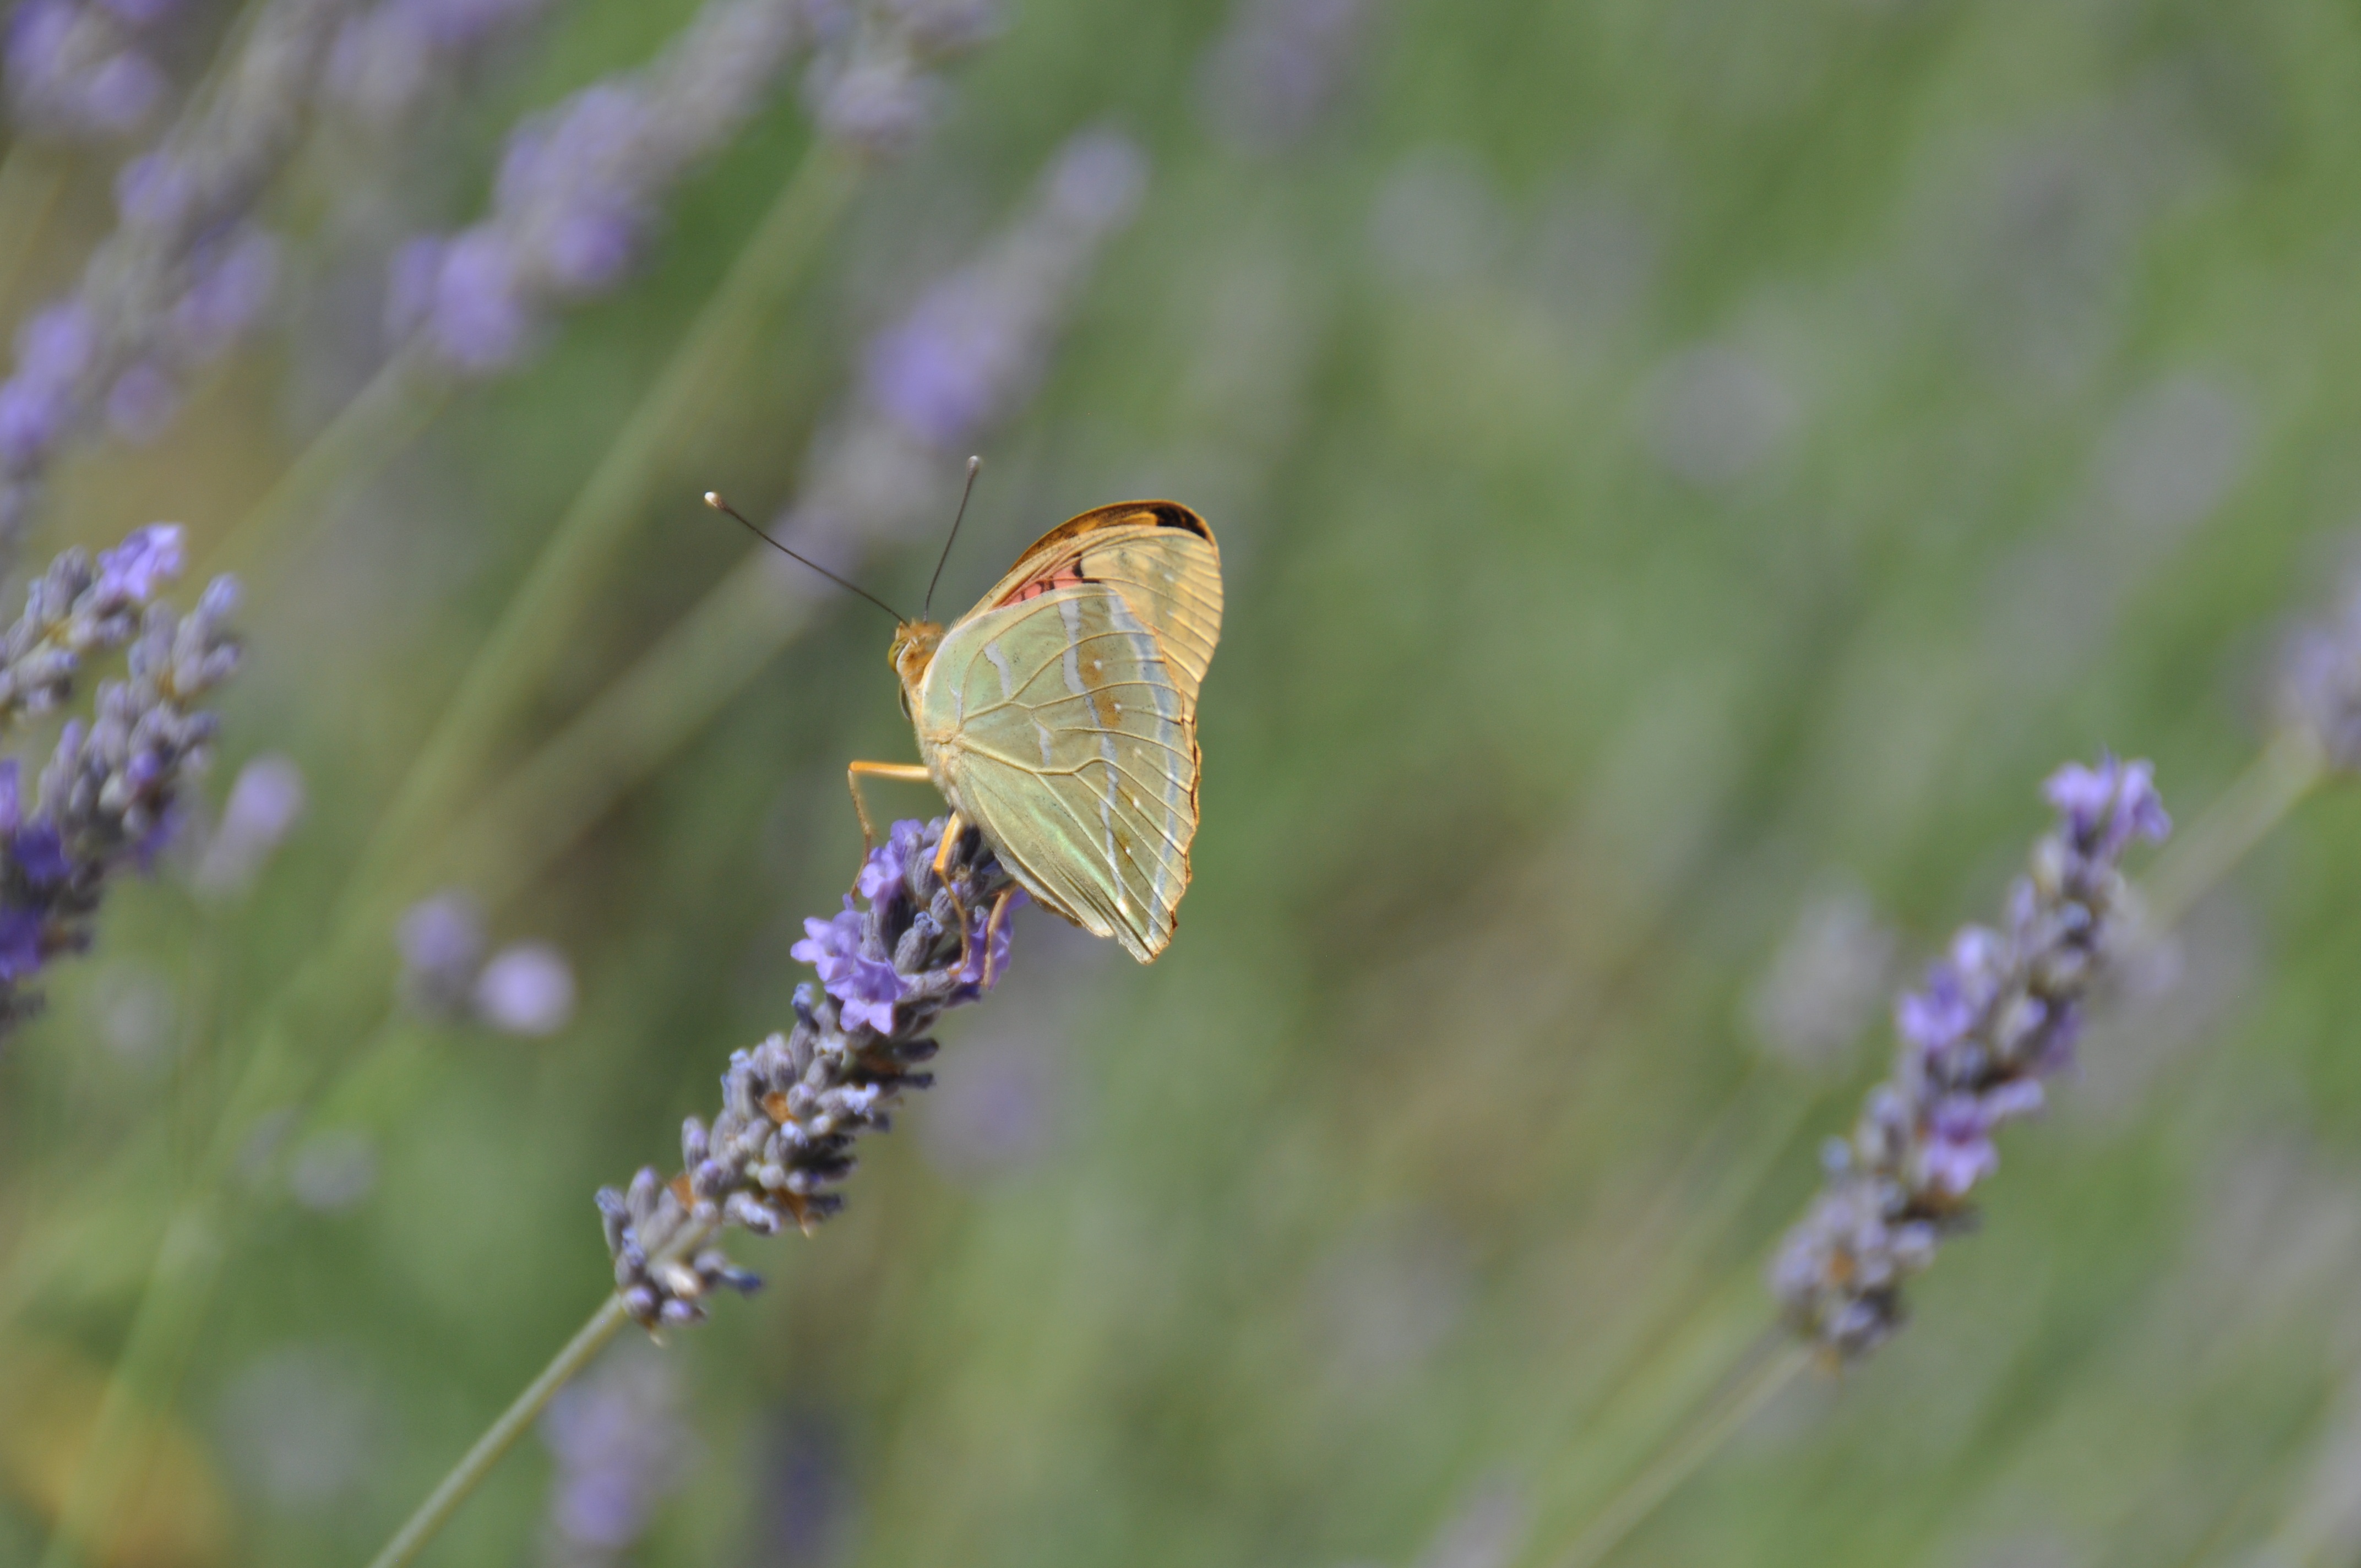
nature, grass, plant, photography, meadow, prairie, leaf, flower, wildlife, insect, botany, butterfly, flora, lavender, fauna, invertebrate, wildflower, flowers, close up, nectar, macro photography, pollinator, moths and butterflies, lycaenid, english lavender